Thomas Holroyd

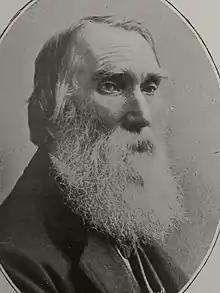
Holroyd in the 1890s

Thomas Holroyd (1821 – 10 March 1904) was an English portrait and landscape painter working in Harrogate, North Riding of Yorkshire, England. Before his marriage he undertook painting tours to the United States, Canada, Europe, Egypt, Russia and the Holy Land. Returning to Harrogate, he painted portraits of the local worthies there. He shared responsibility for the successful photography business T & J Holroyd with his brother James, and continued to run the business after his brother died. Holroyd was a founding member of Harrogate Liberal Club.